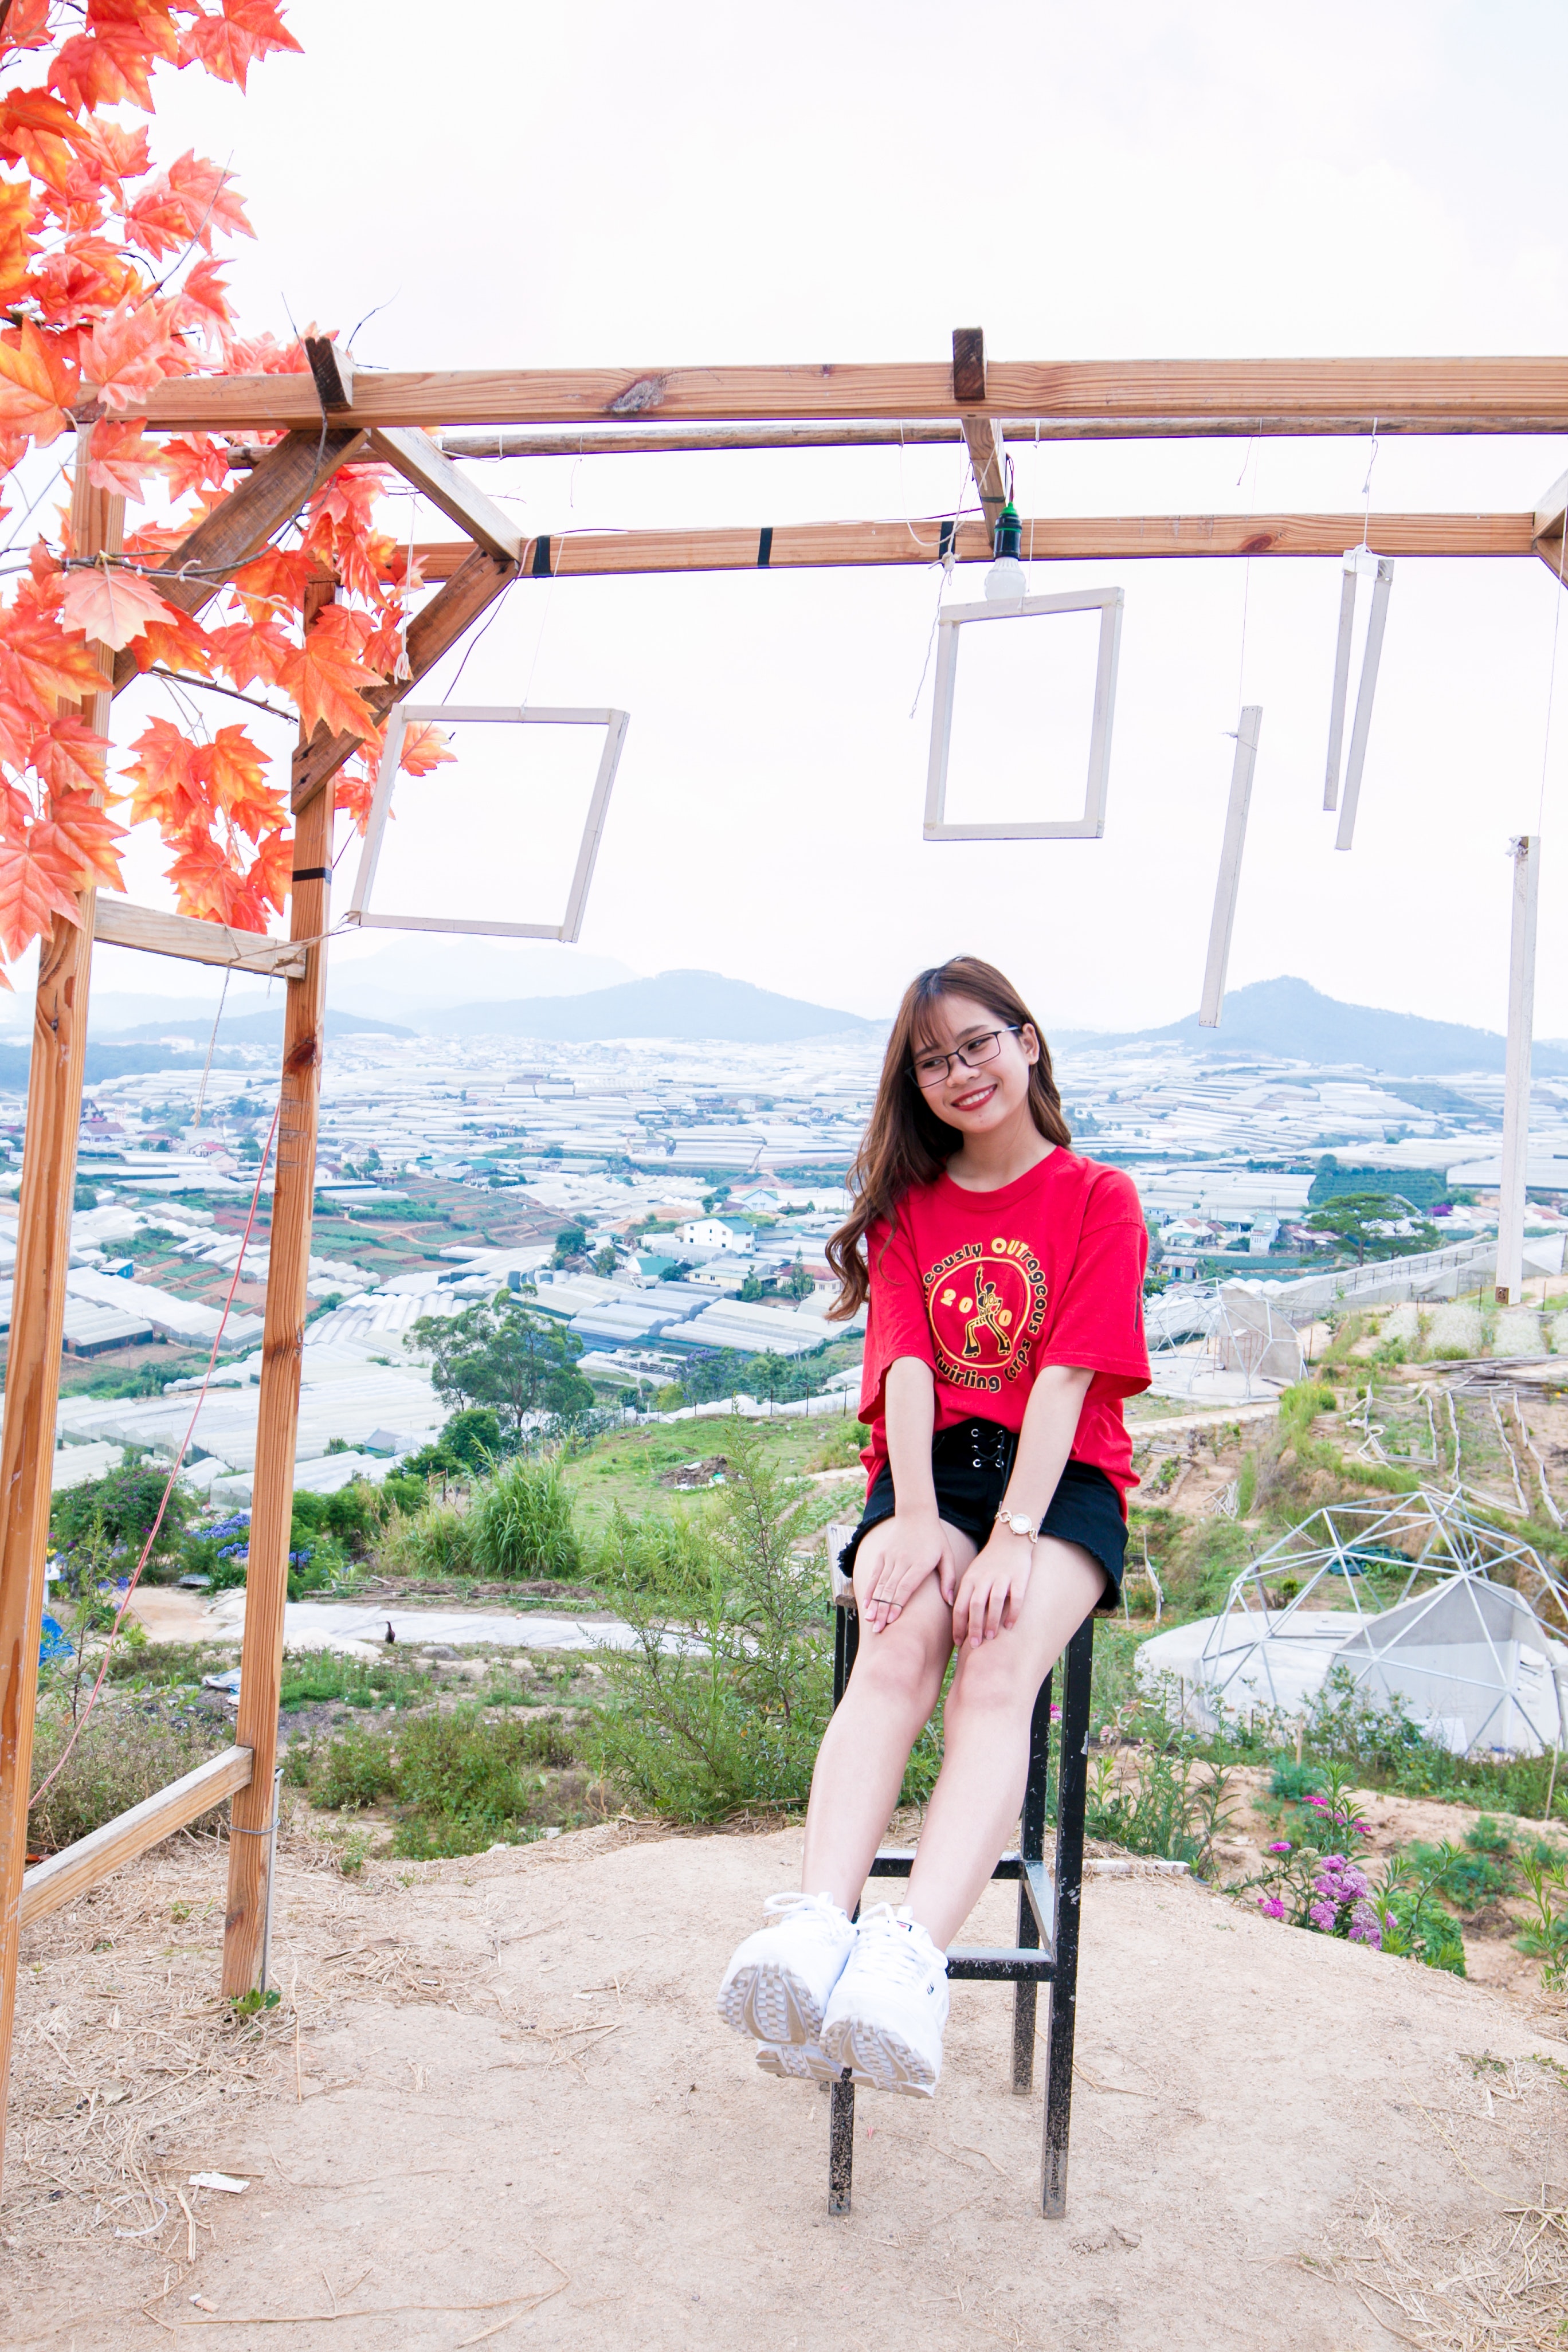
red, pink, tree, spring, summer, photography, vacation, plant, shorts, swing, t shirt, leisure, flower, portrait photography, photo shoot, style